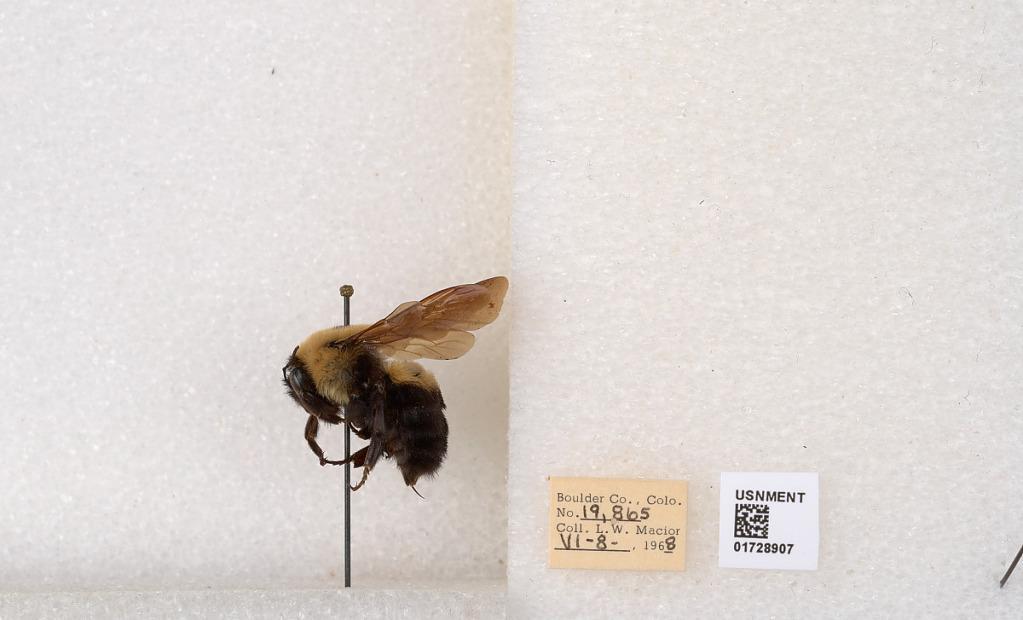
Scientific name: Bombus (Separatobombus) griseocollis (De Geer)
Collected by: L. Macior
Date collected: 1968-6-8
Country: United States
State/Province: Colorado
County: Boulder
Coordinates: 40.0925, -105.358